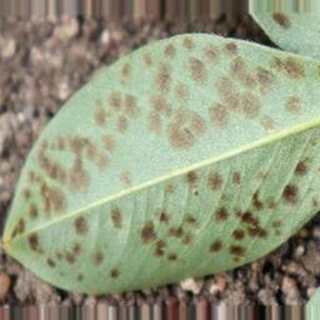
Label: groundnut_rust